Demba Touré

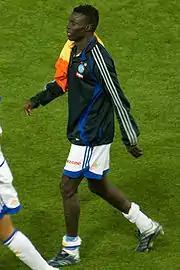
Touré with Grasshoppers in 2007

Pape Demba Armand Tourézé (born 31 December 1984) is a Senegalese former professional footballer who played as a striker. He dropped the 'zé' part of his surname when he was 20, re-registering his name with FIFA as Demba Armand Touré.